Bruno Leuzinger

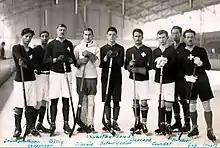
The 1920 Olympics Swiss ice hockey team

Bruno Leuzinger (6 January 1886 – 23 December 1952) was a Swiss ice hockey player who competed in the 1920 Summer Olympics and in the 1924 Winter Olympics.